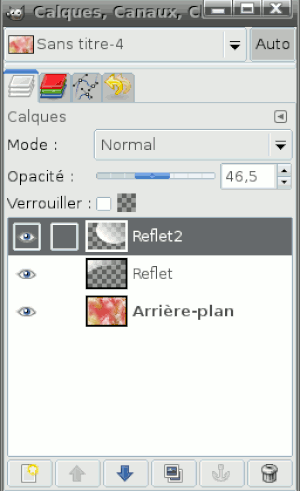
GIMP, ou The GIMP, est un outil d'édition et de retouche d'image, diffusé sous la licence GPLv3 comme un logiciel gratuit et libre. Il en existe des versions pour la plupart des systèmes d'exploitation dont GNU/Linux, macOS et Microsoft Windows.